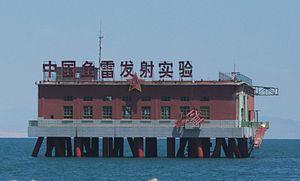
Site de lancement de la torpille du premier essai de bombe nucléaire chinoise (中国鱼雷发射实验), en 1958, visible depuis le Sud-Est du lac. Un musée appellé Yuanzi cheng (village nucléaire), au bord du lac, permet de voir l'histoire de cette bombe.
Le complexe atomique du Qinghai ou Qinghai Yuanzi cheng est le nom d'une ancienne base secrète de recherche sur l'arme nucléaire, située à Xihai, Haiyan, dans la préfecture autonome tibétaine de Haibei au bord du lac Qinghai, dans la province du Qinghai, en Chine, et abrite aujourd'hui deux musées sur l'arme nucléaire. L'institut de recherche sur le nucléaire y est créé en 1958 sous le nom d'« Usine 221 » ou « Centre de conception et de recherche sur les armes nucléaires du Nord-Ouest ». L'entrée du musée est cependant interdite aux étrangers.
Le Qinghai est une province du nord-ouest de la République populaire de Chine. Il tire son nom du lac Qinghai, le plus grand lac salé du pays.